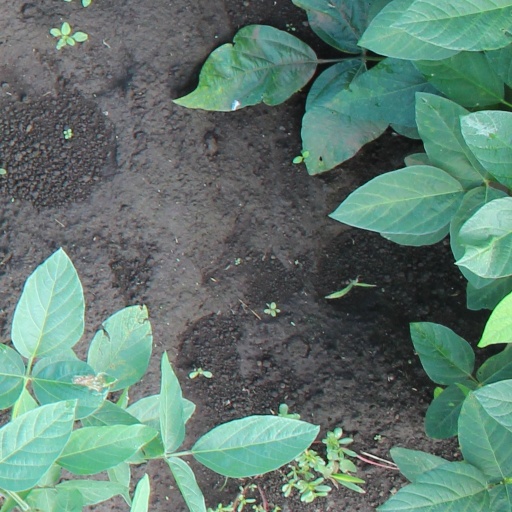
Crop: soybean